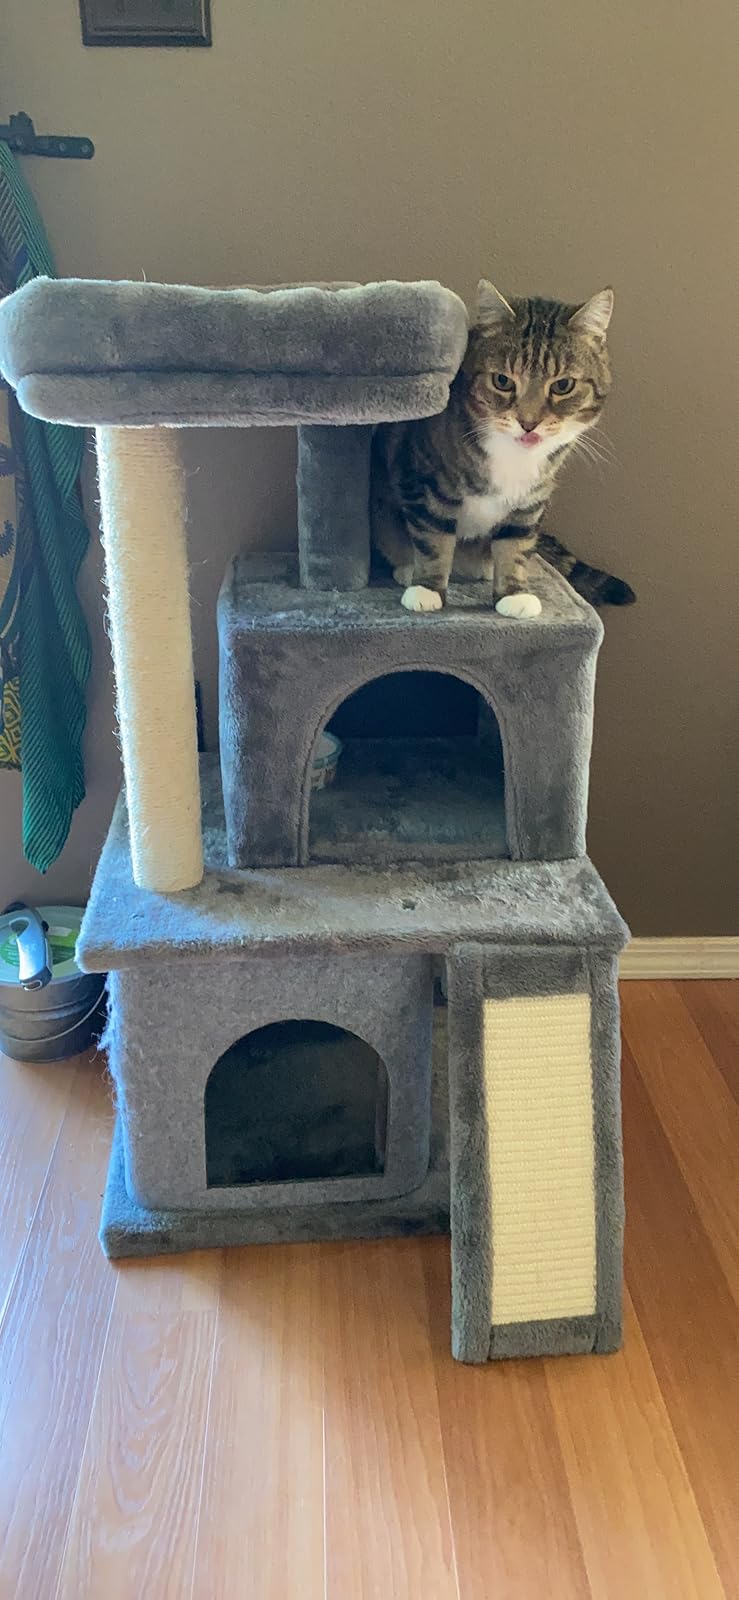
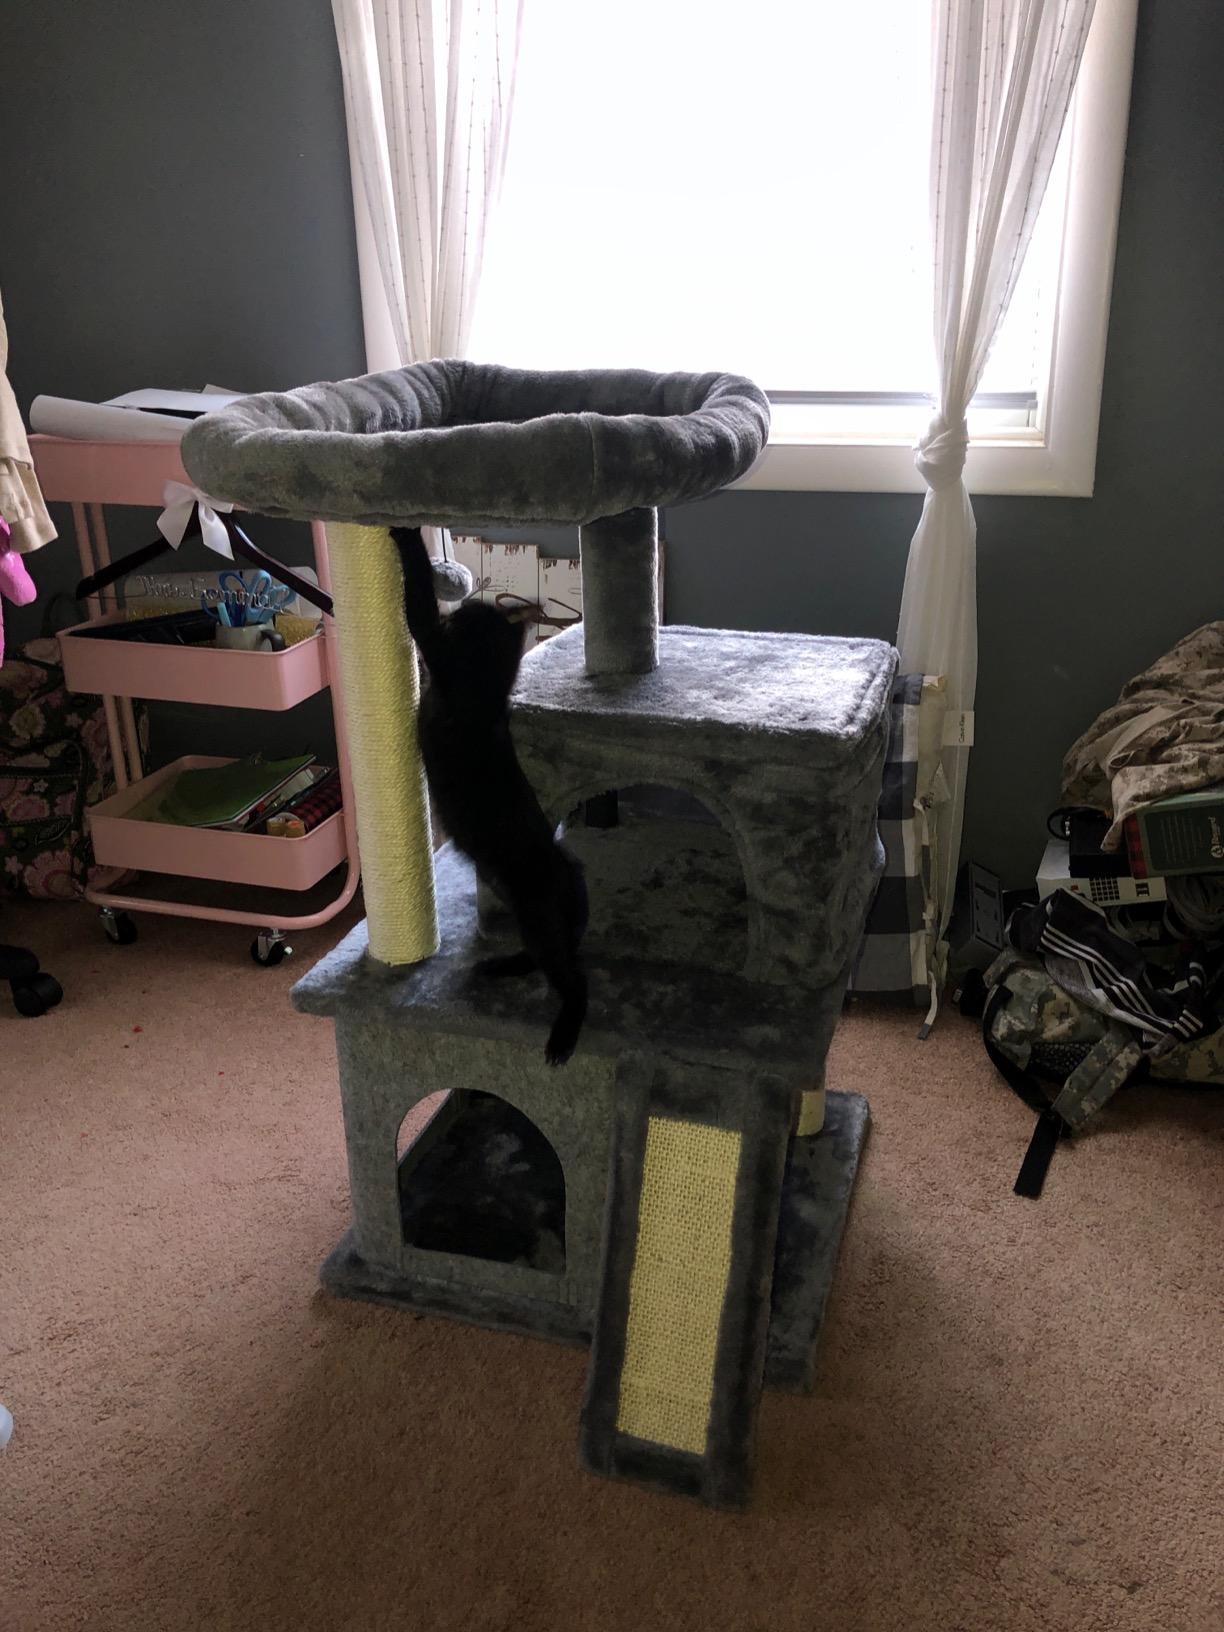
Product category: items_cat tree
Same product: yes